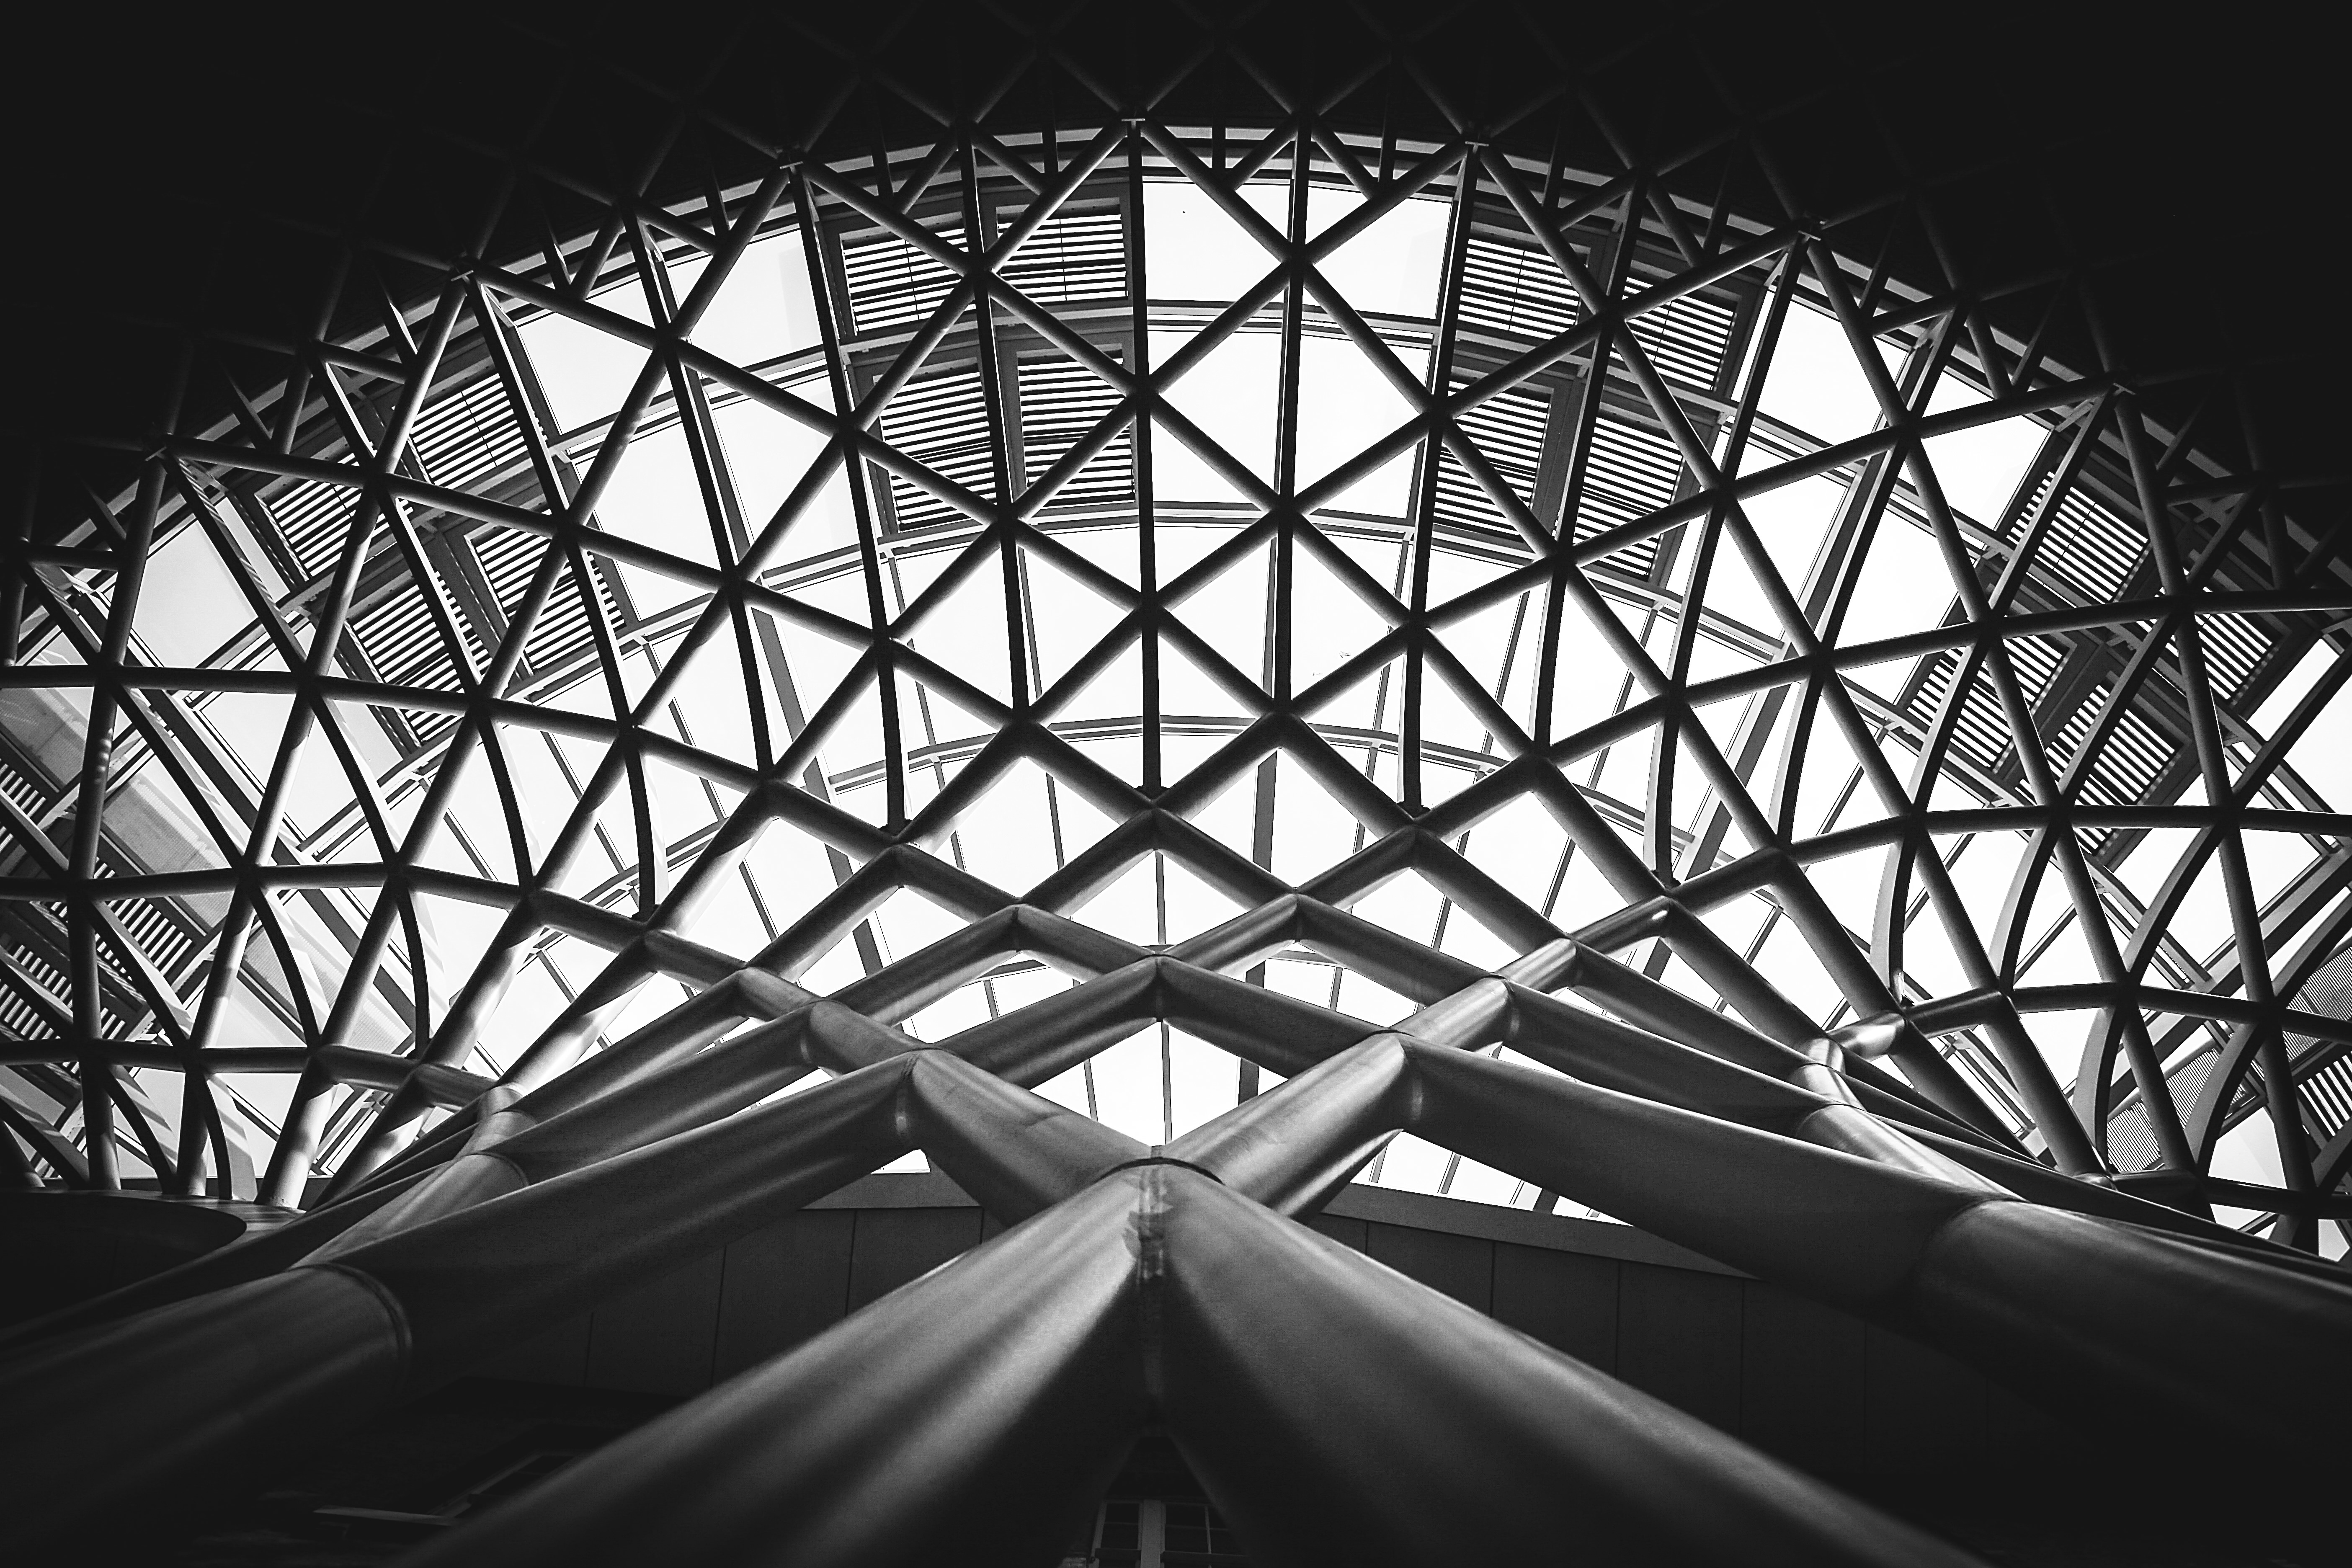
black and white, architecture, structure, photography, wheel, perspective, building, steel, pattern, line, ferris wheel, monochrome, modern, design, symmetry, tourist attraction, dome, shape, steel structure, monochrome photography, low angle photography